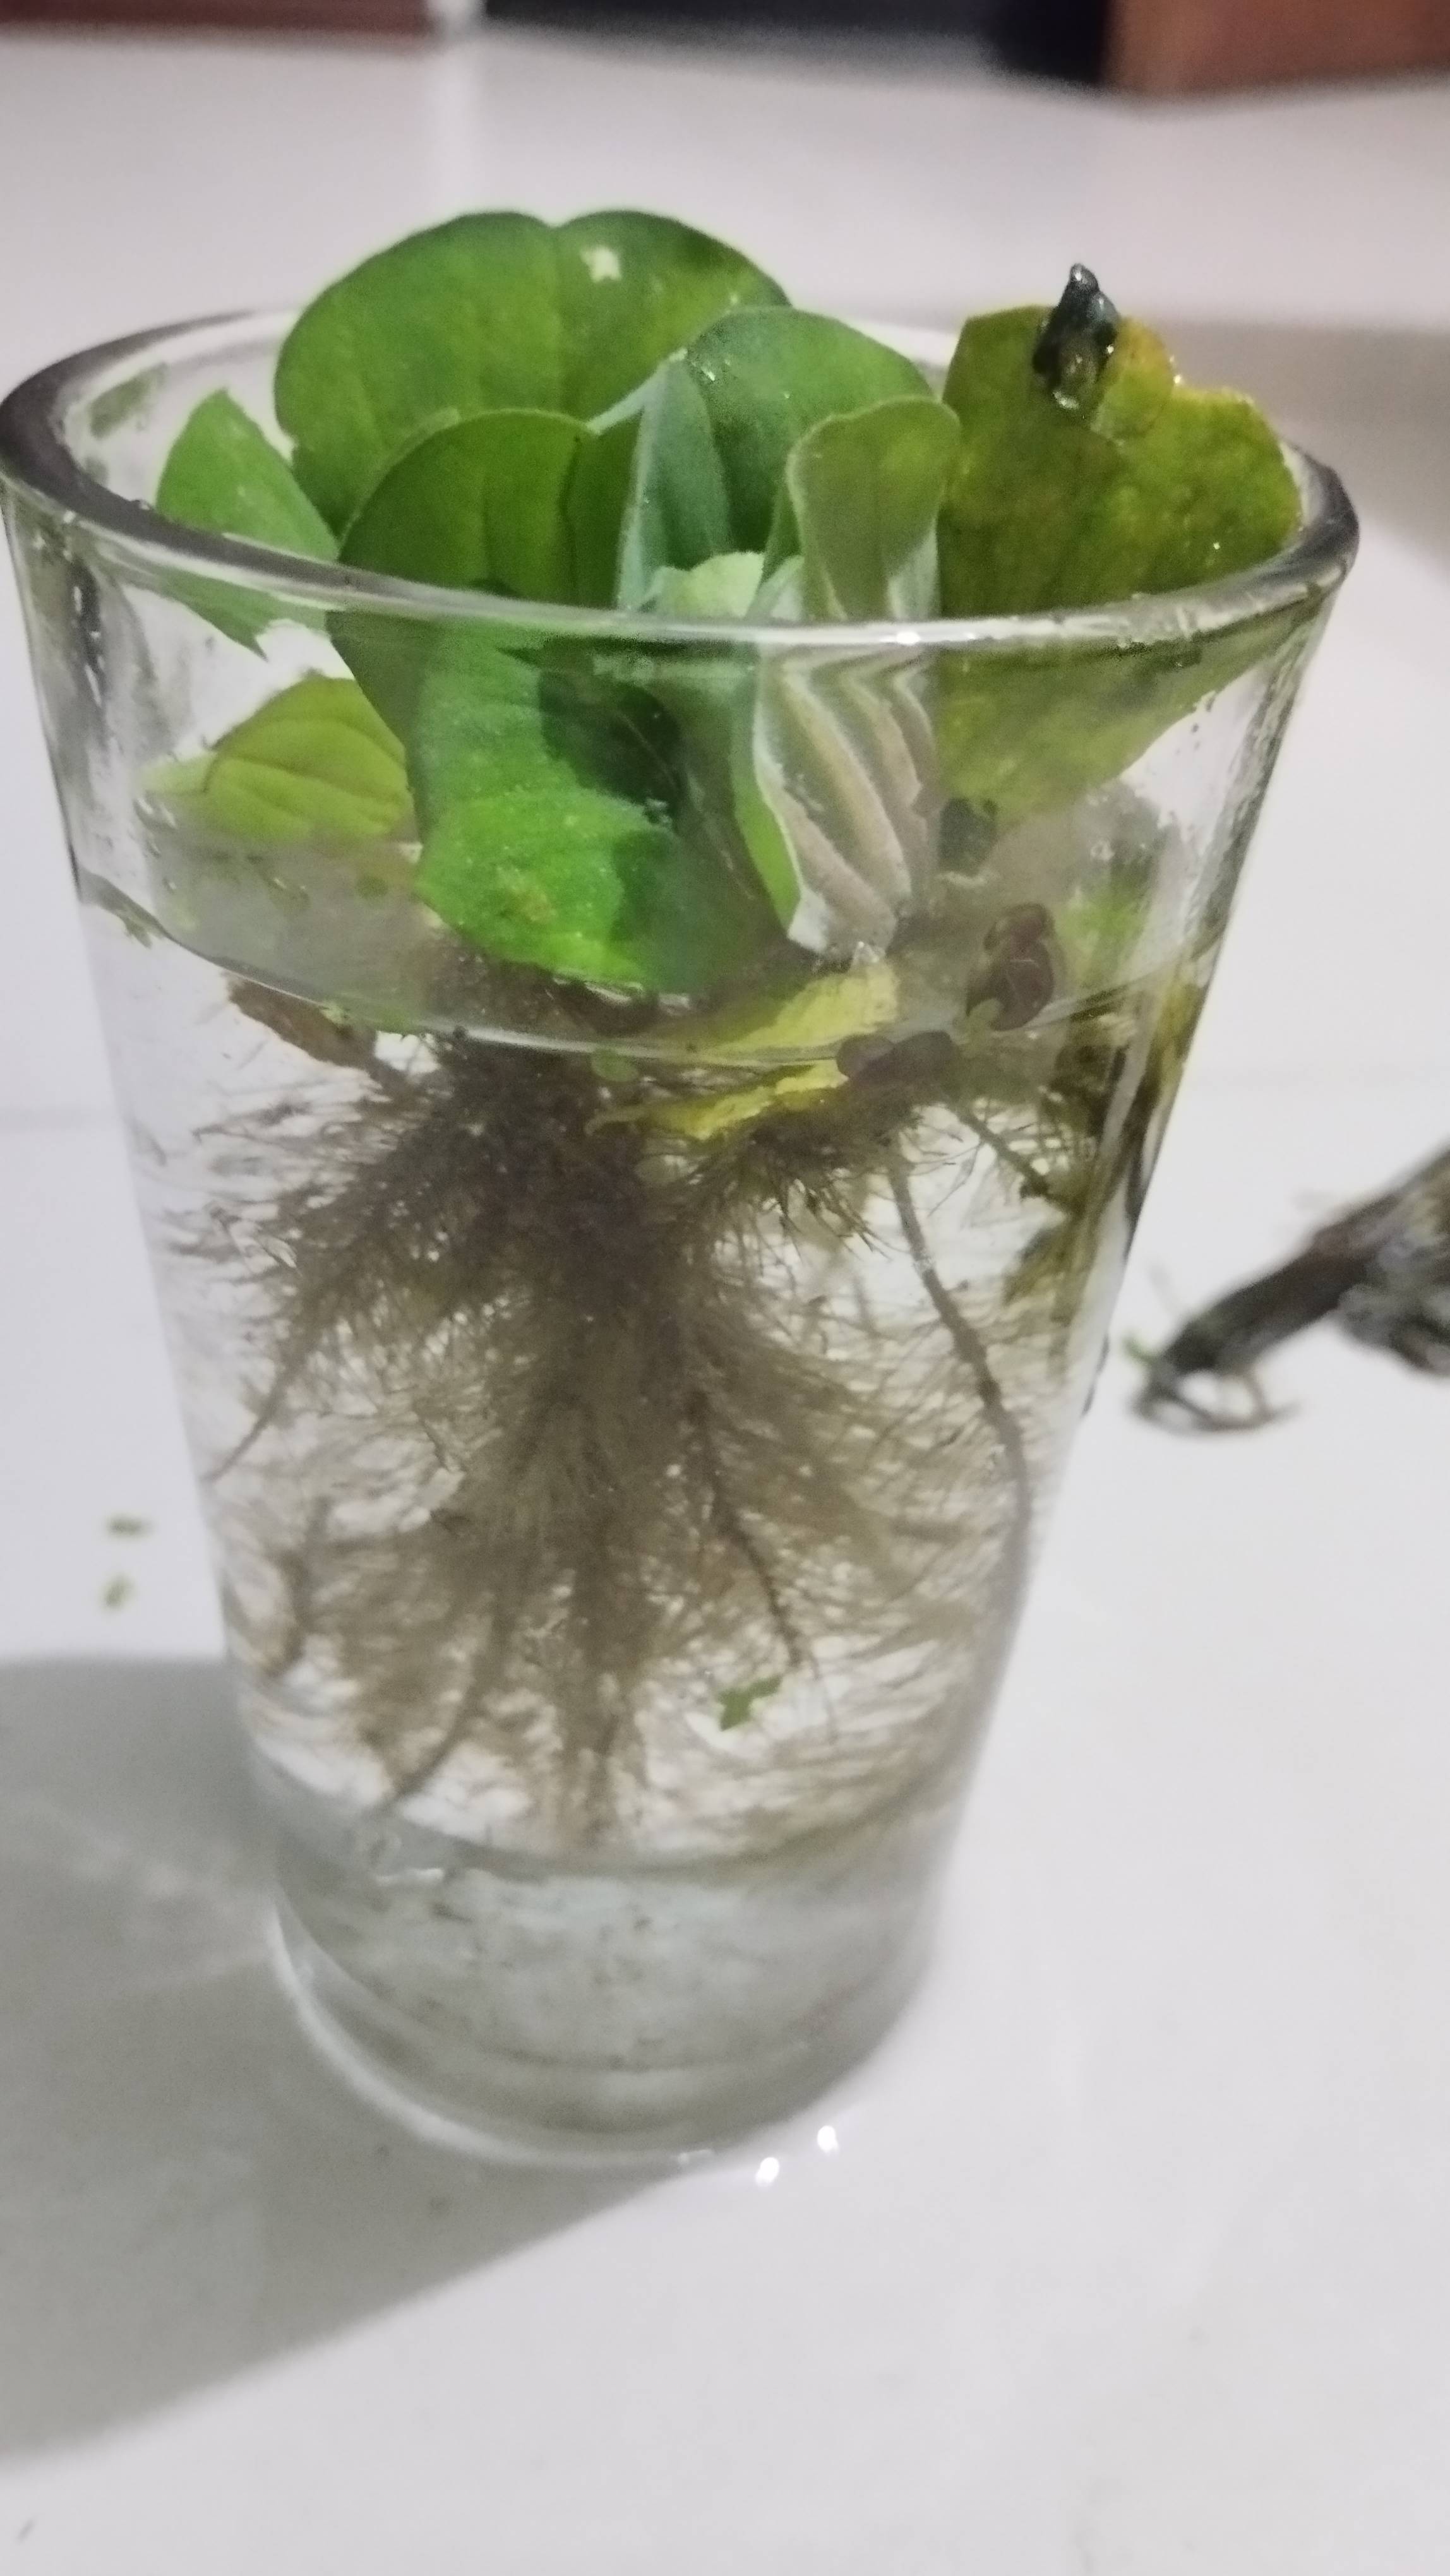
Species: Water Lettuce (Pistia stratiotes)